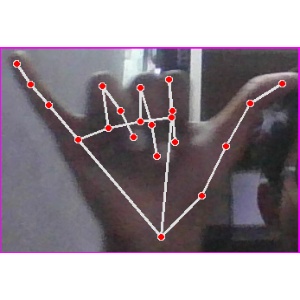
अक्षर: य